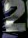
Number: 2